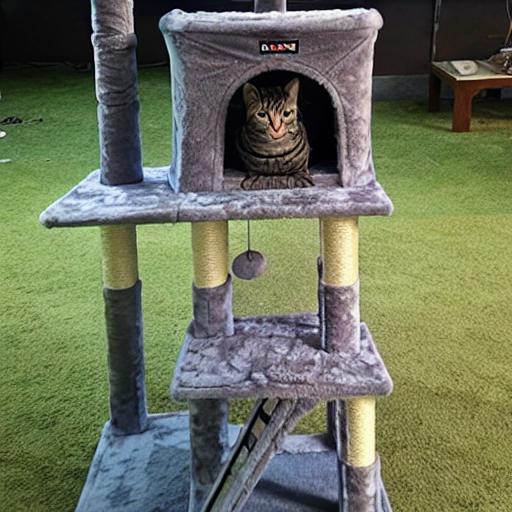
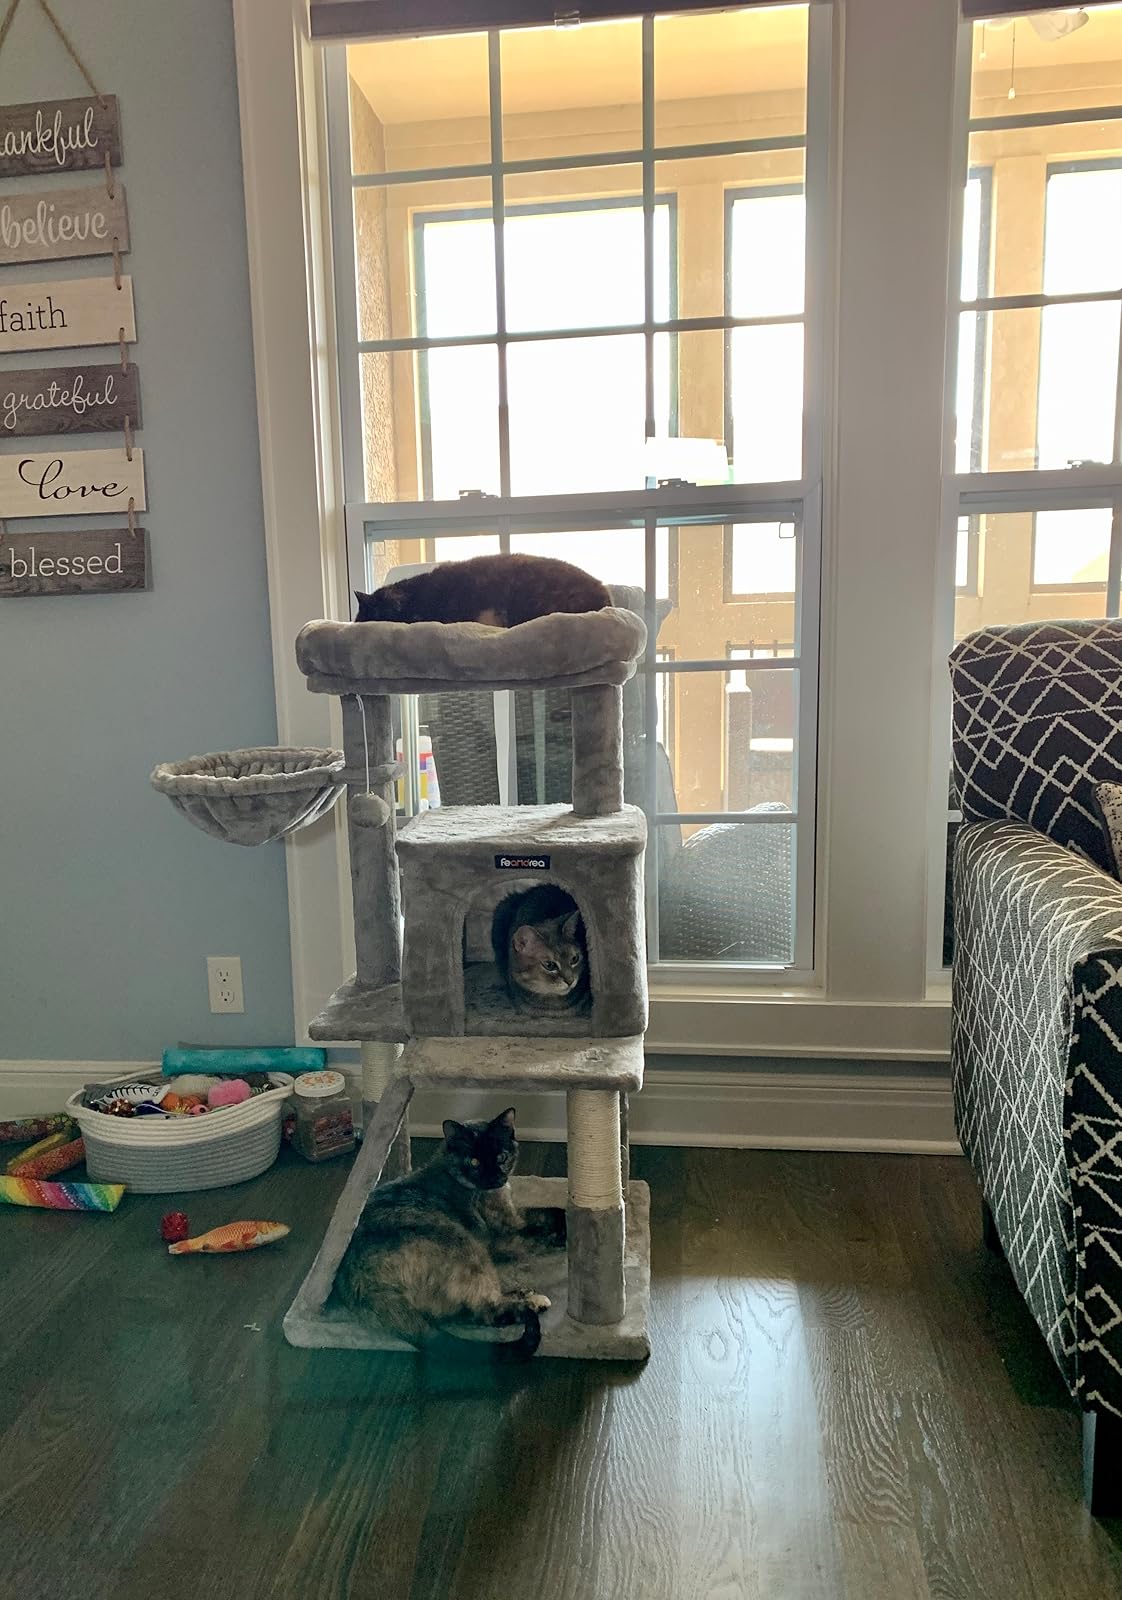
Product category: items_cat tree
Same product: no